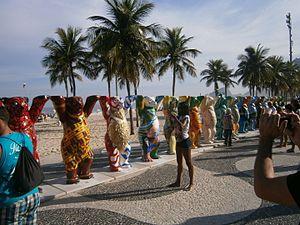
Buddy Bear est une sculpture d'ours grandeur nature en plastique renforcé de fibre de verre résistant aux intempéries peinte individuellement. Le Buddy Bear adapte une idée qui a fait ses preuves dans d'autres grandes villes depuis la fin des années 1990 à l'origine initiée par la Zurichoise Vach'Art en 1998.